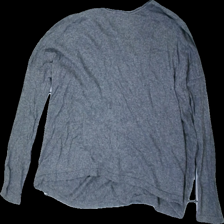
View: back
Type: Sweater
Category: Ladies
Brand: H&M
Colors: Grey
Material: 51% Viscose 49% Nylon
Cut: C-collar, Regular
Size: S
Season: All
Price range: <50
Recommended usage: Export